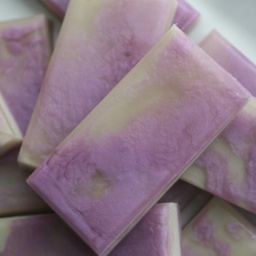
Swirls of pearlescent lilac over a bed of french green clay soap - this smells just like spring!